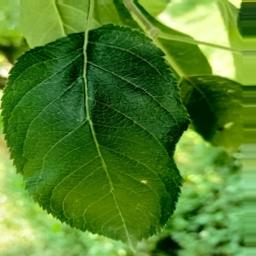
Label: Healthy